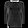
Label: Pullover